Michelozzo

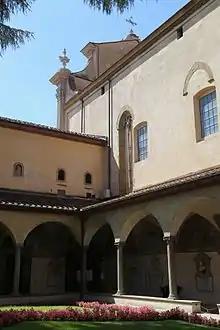
San Marco in Florence

The fundamental basis of all monastic compounds built by architects during the Renaissance, this was one of Michelozzo's first and most influential architectural projects in Florence. Constructed at the expense of Cosimo de' Medici, the project began sometime between the years 1437 and 1438. Reconstruction included the church, sacristy, cloister, monastic living quarters, and the library. San Marco has been called the first Renaissance church, though it seems to be a compromise between the Trecento tradition and the Renaissance spirit. The plain white walls without frescos differ from the coloristic tradition of the Trecento and were essential to Michelozzo's architectural concepts and preference for large, unadorned surfaces, subtly articulated by necessary structural members in grey pietra serena. Like many of his projects, San Marco was constructed with incredible rapidity. Unlike Brunelleschi, Michelozzo was able to finish what he started, largely due to Michelozzo's efficiency and due to the availability of adequate financing from Cosimo throughout the campaign.